Princess Anne of Löwenstein-Wertheim-Freudenberg

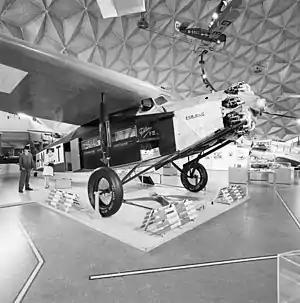
A Fokker VIIa, similar to "St. Raphael"

In 1927, Anne financed Captain Leslie Hamilton's attempt to set an aviation record by being the first aviator to fly over the Atlantic Ocean from east to west from England to Canada. Against her relatives' protests, including those of her brother John Horace Savile, 5th Earl of Mexborough, she decided to join Hamilton's expedition as a passenger because she had dreamed of becoming the first woman to "fly the sea". Anne, Captain Hamilton, and Colonel Frederick F. Minchin took off from the aerodrome at Upavon, Wiltshire at 7:32 a.m. on 31 August 1927 in a large Fokker F.VII monoplane powered by a 450 hp Bristol Jupiter engine known as the "Saint Raphael" bound for Ottawa. For the historic flight, Anne was dressed in royal purple to demonstrate what style of clothing she felt women should wear during a transatlantic flight. Her wardrobe consisted of purple leather knee-breeches, a matching jacket, a black crush hat, black silk stockings, and high-heeled fur-lined boots. Anne's flying suit was similar to those she had worn in previous cup races. The Archbishop of Cardiff blessed the aircraft and its occupants, and following the blessing, Anne discarded her coat and boarded the aircraft.